Timeline of Leuven

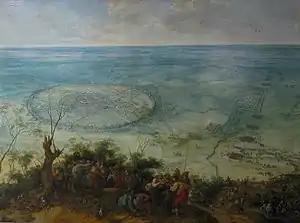
Siege of Leuven in 1635

"This article incorporates information from the Dutch Wikipedia and French Wikipedia."